Amazon rainforest

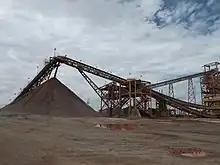
Brazilian mining operation in the Amazon Rainforest.

The needs of soy farmers have been used to justify many of the controversial transportation projects that are currently developing in the Amazon. The first two highways successfully opened up the rainforest and led to increased settlement and deforestation. The mean annual deforestation rate from 2000 to 2005 ( per year) was 18% higher than in the previous five years ( per year). Although deforestation declined significantly in the Brazilian Amazon between 2004 and 2014, there has been an increase to the present day.